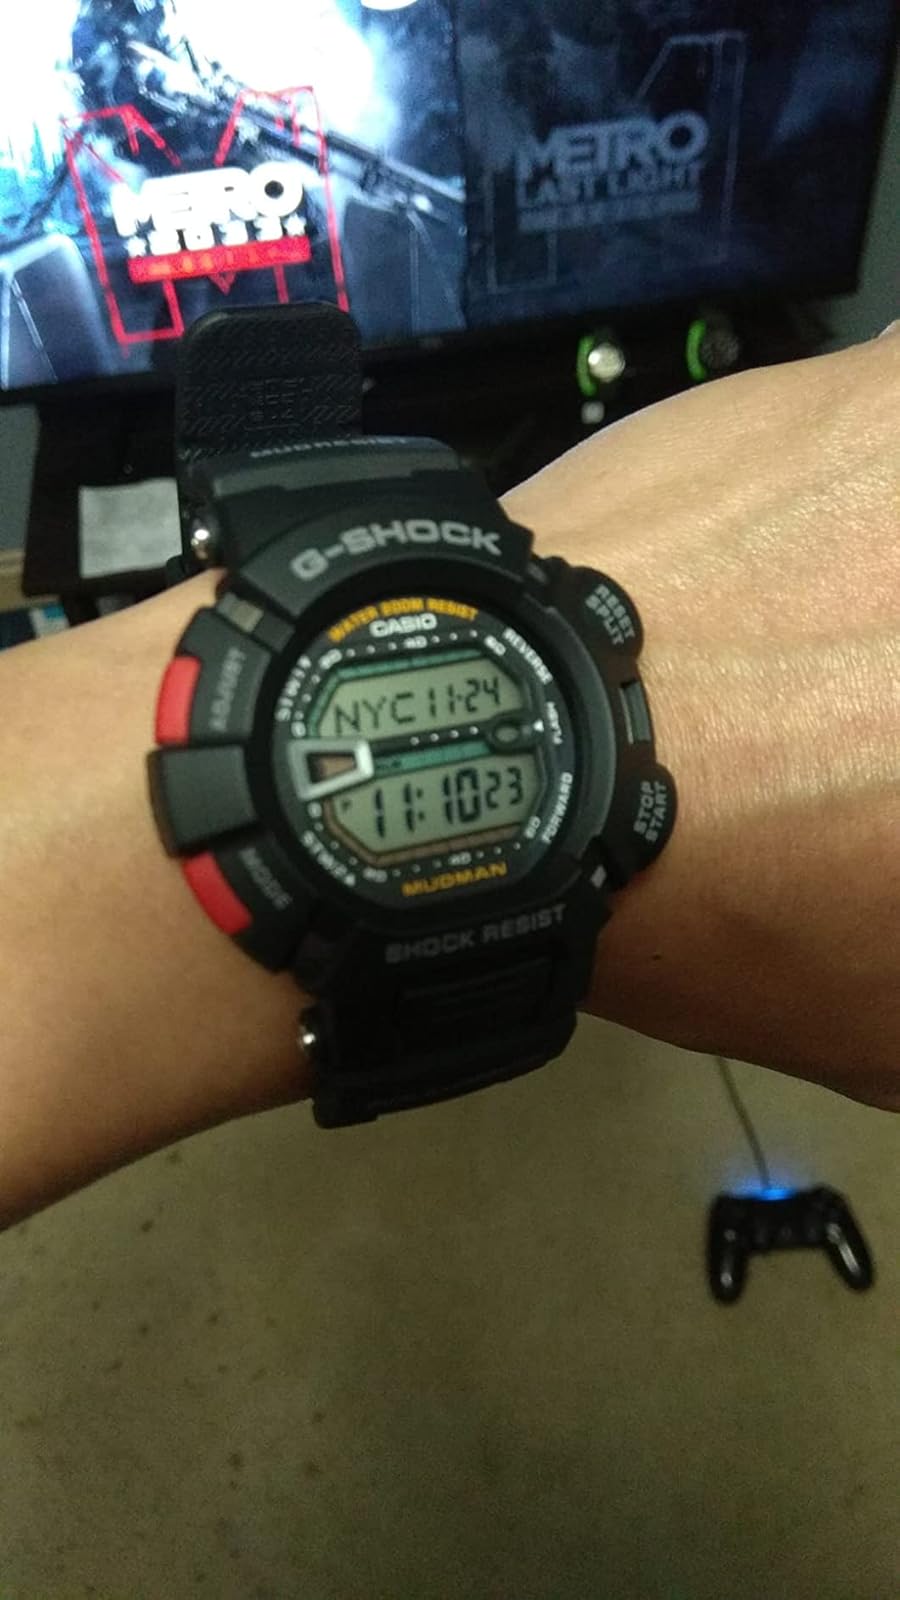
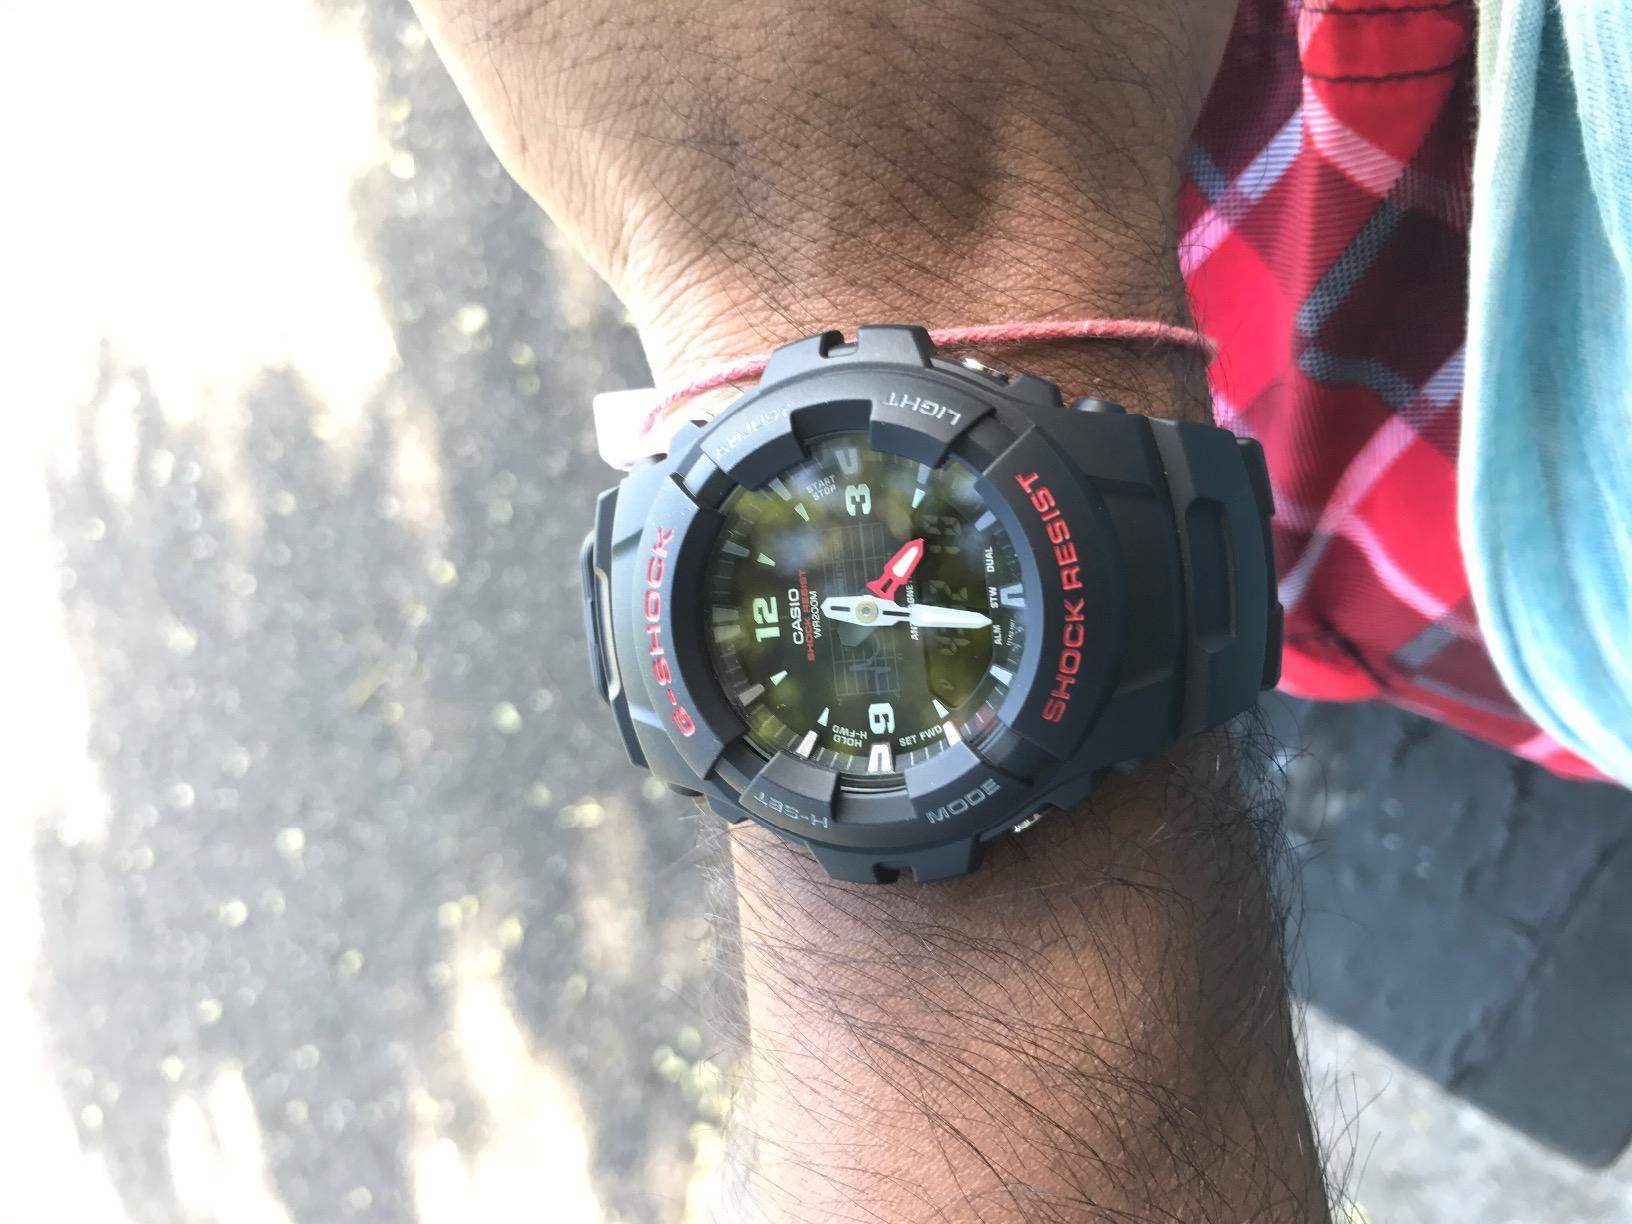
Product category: accessories_watch
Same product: no